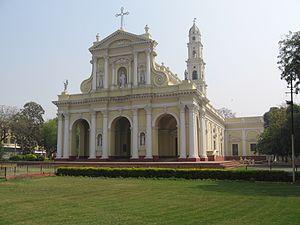
L'Archidiocèse d’Agra est une circonscription ecclésiastique de l’Église catholique en Inde. Créé comme 'vicariat apostolique' en 1820, il devient archidiocèse lorsque la hiérarchie catholique est érigée dans l’ensemble de l’Inde par Léon XIII. Il comprend aujourd’hui 14 districts de la partie septentrionale de l’état d’Uttar Pradesh et deux districts du Rajasthan.